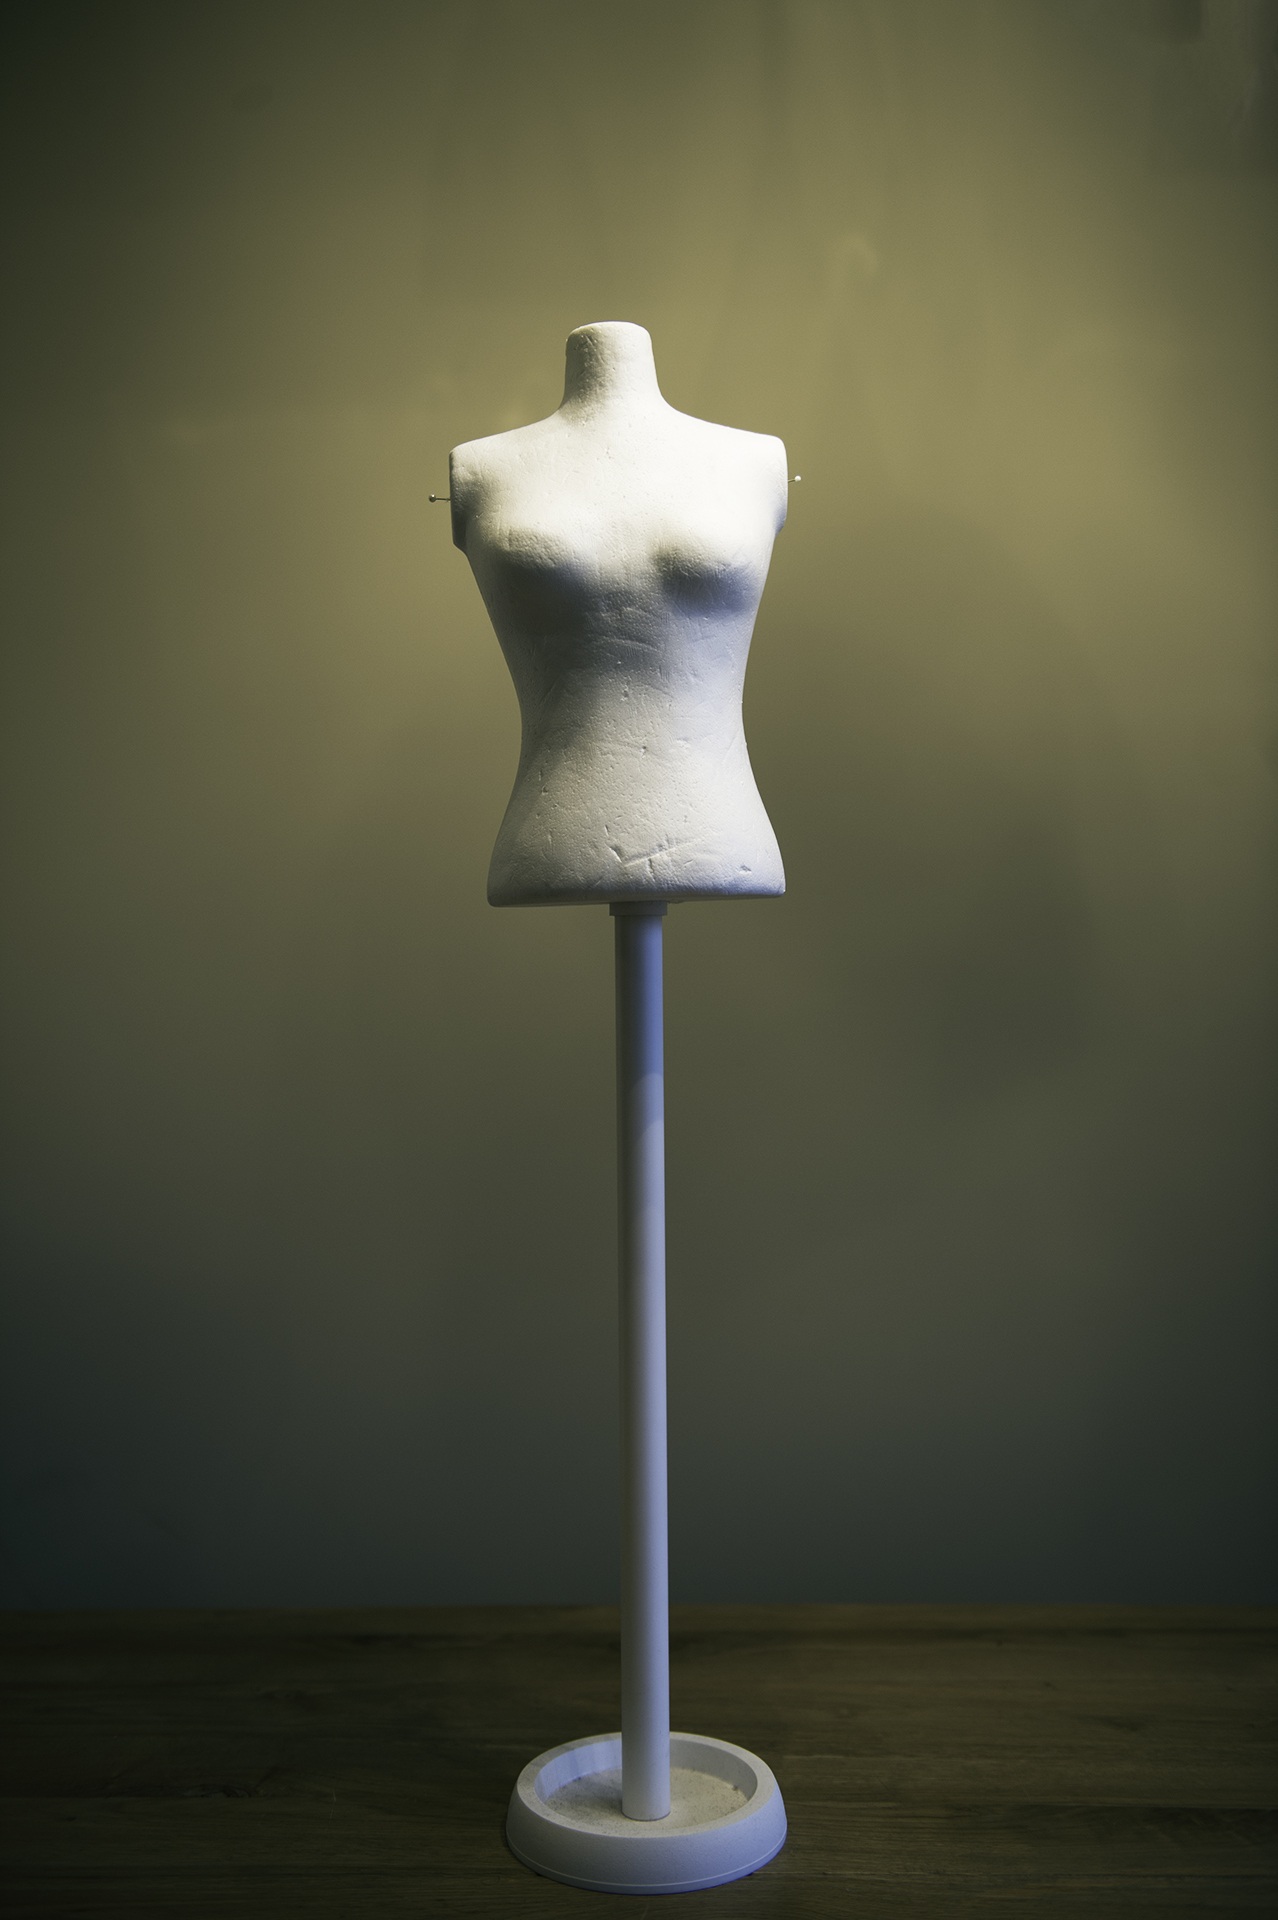
light, woman, white, glass, statue, model, studio, fashion, street light, lamp, lighting, toy, modern, mannequin, sculpture, doll, art, light fixture, style, sale, clothes, glamour, vogue, fashionable, incandescent light bulb